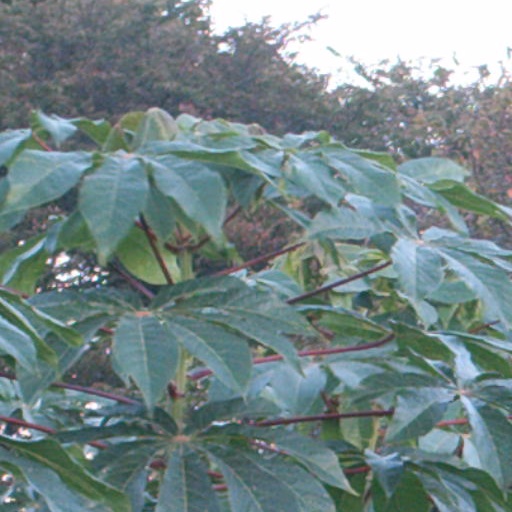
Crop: cassava